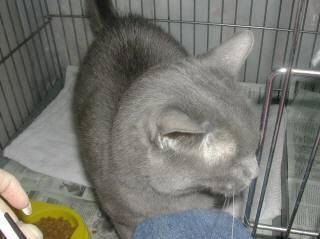
cat